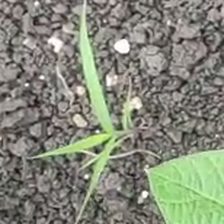
Weed species: Digitaria_SP_(Digitaria Sanguinalis )